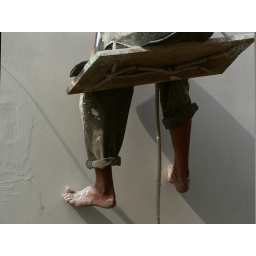
A wooden swing used by a painter to abseil down the side of a building